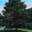
Label: oak_tree